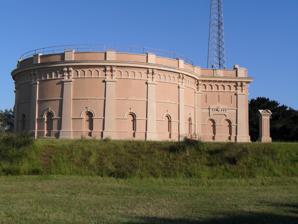
Building: Waverley Reservoirs
Country: Australia
Year built: 1887
Historic site in New South Wales, Australia Waverley Reservoirs General information Completed 1887,1917,1938 Owner Sydney Water Dam Dam and spillways Dam volume 1,087,000 gallons 4,260,000 gallons 17,500,000 gallons 500,000 One of the four reservoirs, located adjacent to Paul Street, Waverley Location Paul Street, Bondi Junction , New South Wales , Australia Coordinates 33°53′41″S 151°15′23″E / 33.8947°S 151.2564°E / -33.8947; 151.2564 Built 1887 Architect Public Works Department Owner Sydney Water New South Wales Heritage Register Official name Waverley Reservoir No.1 (WS 0132); WS132; Waverley Reservoir (Elevated) (WS 0136); WS 0136 Type State heritage (built) Designated 18 November 1999 15 November 2002 Reference no. 1353 1646 Type Water Supply Reservoirs / Dam Category Utilities - Water Builders Public Works Department Location of Waverley Reservoirs in Sydney The Waverley Reservoirs are four reservoirs , of which two are heritage-listed , located at Paul Street, Bondi Junction , New South Wales , Australia. They were designed and built by the Public Works Department . The property is owned by Sydney Water . History Waverley Reservoir No. 1, completed in 1887, was the last of four reservoirs built to augment the Botany Swamps Scheme (1858-1886). and 15 November 2002 respectively. The other three reservoirs included: Crown Street Reservoir , 1859 Paddington Reservoir , 1864 (disused and no longer owned by Sydney Water), and Woollahra Reservoir , 1880. However Waverley Reservoir No. 1 was not supplied solely by Botany Swamps Water, because by 1886 the Hudson Scheme had come on line, supplying water from the Upper Nepean , prior to the completion of that Scheme in 1888. Water was pumped from Woollahra Reservoir for the first six years of its service, then from Crown Street Reservoir in 1893. From 1927 onwards Waterloo Pumping Station took over supply of the reservoir. The Waverley Reservoirs were the highest of the reservoirs intended to be supplied by Botany Swamps. However it soon became apparent that additional height was required for reticulation purposes. This led to the construction of two elevated steel tanks in 1894 (now demolished). With increasing demand, these tanks were eventually superseded by the present Waverley Reservoir (Elevated) and Waverley Reservoir No. 2, both completed in 1917. Final augmentation of supply took place in 1938 with the construction of Waverley Reservoir No. 3. The group of four reservoirs not only supply the Eastern Suburbs by gravitation, but also supply Bellevue Hill by pumping station. The Waverley Reservoir Group not only demonstrates the dramatic increase in demand from 1887 through to 1938, but also the progression and development of reservoir construction techniques, rarely seen on any other Sydney Water site. Description Waverley Reservoir No. 1 Waverley Reservoir No. 1 is a circular concrete covered reservoir. It has a concrete floor and walls, though from the surface the upper part of the walls appear to be constructed of brick with a sandstone coping. The roof is covered with fill and grassed over. The cast iron ventilation caps and access chamber cover form a single line across the diameter of the roof and have given the reservoir its nickname of Stonehenge . The cast iron ventilation caps are used on a number of other reservoirs, including Randwick Reservoir and Petersham Reservoir . Waverley Reservoir No. 2 This section is empty. You can help by adding to it . ( May 2021 ) Waverley Reservoir (Elevated) Waverley Reservoir (Elevated) is a reinforced concrete reservoir, with ornate and decorative sides. It is constructed over the roof of Waverley Reservoir No. 2, with the roof support columns of the covered reservoir also supporting the sides and base of the elevated reservoir. Both reservoirs were built together in an integrated and innovative fashion. The elevated reservoir has an unusual feature, namely an attached rectangular antechamber or valve house, with its exterior walls decorated in a similar fashion to the circular reservoir. The decorative features include pilasters framing panels with blocked and arched false windows. Above the entrance doorway is a shield with gothic script, Sanitas est vita , and above that the following inscription "ERECTED / BY THE / METROPOLITAN BOARD OF WATER SUPPLY / AND SEWERAGE SYDNEY / 1918 AD". The reservoir's full service level is 121 metres (397 ft), with a capacity of 2.3 megalitres (81 × 10 ^ 3 cu ft). During the 1960s-1970s, the reservoir was roofed to safeguard water quality. The reservoir is in service and is in good condition. Waverley Reservoir No. 3 This section is empty. You can help by adding to it . ( May 2021 ) Heritage listing As at 9 June 2005, the group of four reservoirs at Waverley demonstrates the progressive development of different construction techniques for reservoirs, the rapid growth of demand in the Sydney suburbs, and the need for greater elevation in order to connect reticulation mains to the higher suburban areas. Waverley Reservoir No.1 (covered) is the last of four reservoirs, three of which are still in service and owned by Sydney Water, associated with the Botany Swamps Scheme, 1858–1886. All covered reservoirs are highly significant within the Sydney Water system, since all differ in construction technology, design and architectural detailing. All therefore contribute to our understanding of the development of covered reservoirs in NSW. Waverley Reservoir No.1 Waverley Reservoir No.1 was listed on the New South Wales State Heritage Register on 18 November 1999 having satisfied the following criteria. The place is important in demonstrating the course, or pattern, of cultural or natural history in New South Wales. Waverley Reservoir No.1 (covered) is the last of three reservoirs, still in service, associated with the Botany Swamps Scheme, 1858–1886. This reservoir and site demonstrates particularly well the amplification in demand due to growing population. The place is important in demonstrating aesthetic characteristics and/or a high degree of creative or technical achievement in New South Wales. The recreational and open space usage of the roof of the reservoir is a historical and important feature of this and most other covered reservoirs. The place has potential to yield information that will contribute to an understanding of the cultural or natural history of New South Wales. The group of four reservoirs at Waverley demonstrates the progressive development of different construction techniques for reservoir and the need for greater elevation in order to connect reticulation mains to the higher suburban areas. All covered reservoirs are highly significant within the Sydney Water system, since all differ in construction technology, design and architectural detailing. All therefore contribute to our understanding of the development of covered reservoirs in NSW. The place possesses uncommon, rare or endangered aspects of the cultural or natural history of New South Wales. One of a small group of large covered reservoirs in brick or concrete in the Sydney Water system, each demonstrating differences in construction, design and architectural detailing. It is one of only four reservoirs associated with the Botany Swamps Supply. Elevated reservoir Waverley Reservoir (elevated) is one of the most ornate and decorative of the reinforced concrete reservoirs, either elevated or surface, in the Sydney Water system. The construction of the elevated over the covered reservoir indicates the high level of engineering expertise available in the MWS&DB ; in the early 20th century. Waverley Reservoir was listed on the New South Wales State Heritage Register on 15 November 2002 having satisfied the following criteria. The place is important in demonstrating the course, or pattern, of cultural or natural history in New South Wales. This reservoir and site demonstrates particularly well the amplification in demand due to growing population. The place is important in demonstrating aesthetic characteristics and/or a high degree of creative or technical achievement in New South Wales. Waverley Reservoir (elevated) is one of the most ornate and decorative of the reinforced concrete reservoirs, either elevated or surface. The construction of the elevated over the covered reservoir indicates the high level of engineering expertise available in the MWS&DB; in the early 20th century. The place has potential to yield information that will contribute to an understanding of the cultural or natural history of New South Wales. The group of four reservoirs at Waverley demonstrates the progressive development of different construction techniques for reservoirs and the need for greater elevation in order to connect reticulation mains to the higher suburban areas. The place possesses uncommon, rare or endangered aspects of the cultural or natural history of New South Wales. One of a small group of elevated concrete reservoirs on a concrete pier stand in the Sydney Water system. One of only two sites in the Sydney Water Supply System where the structure of one reservoir is integrated with another using innovative technology. See also Water portal Bankstown Reservoir Balmain Reservoir Paddington Reservoir References